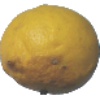
Label: lemon